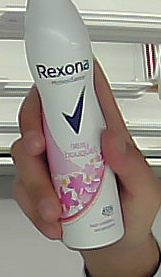
Product: rexona_spray